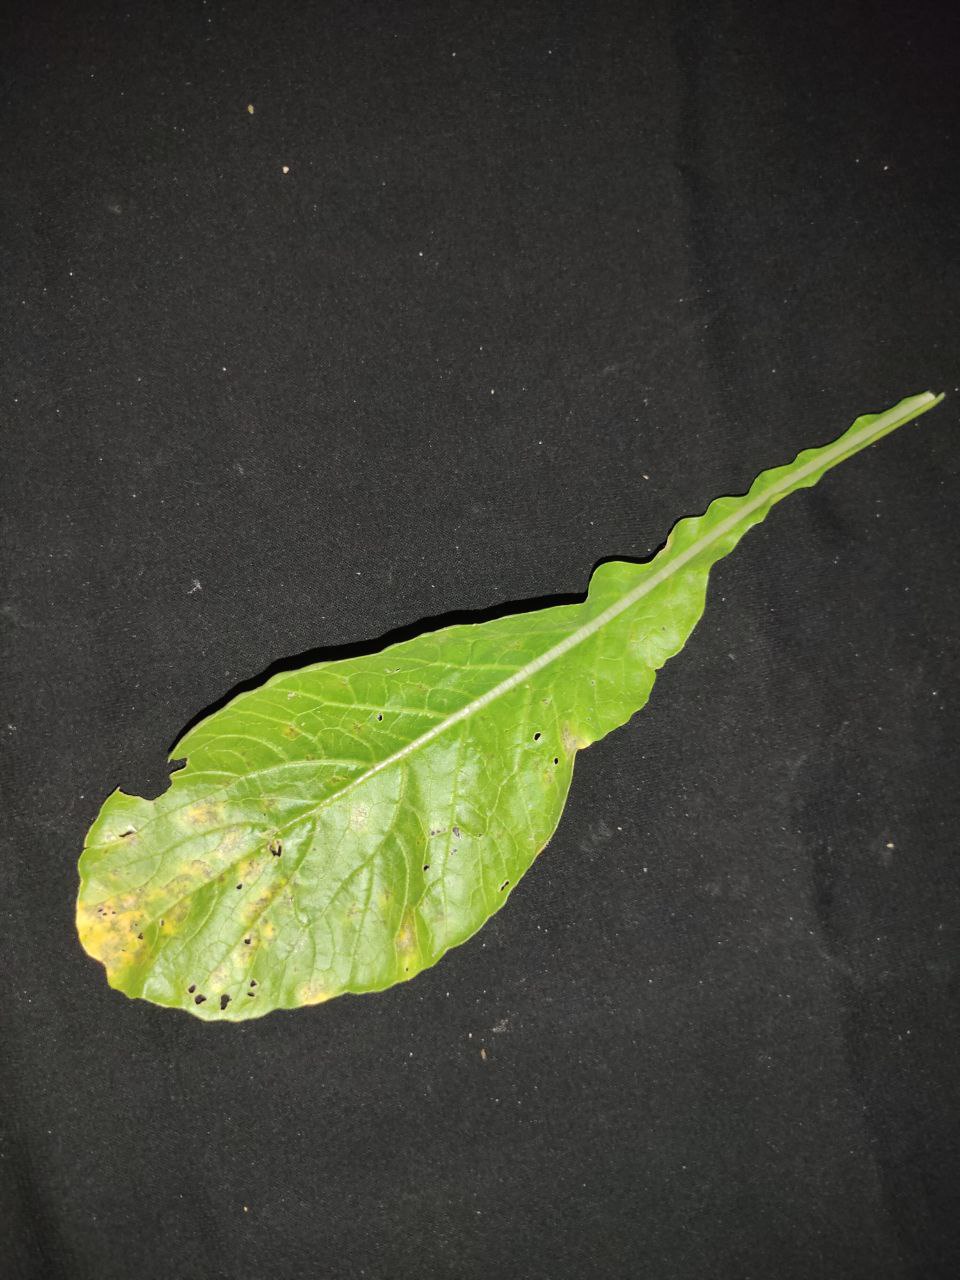
Label: Downey mildew